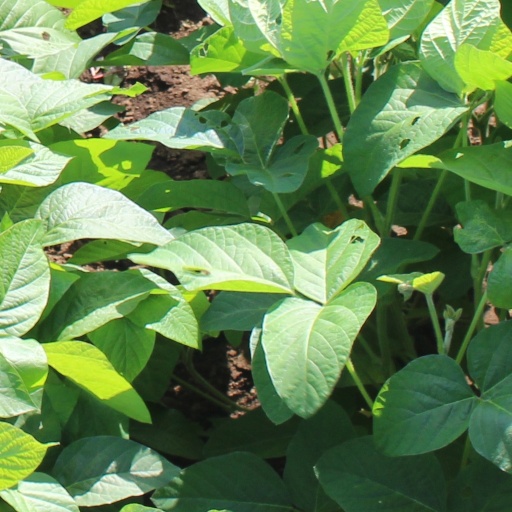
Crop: soybean